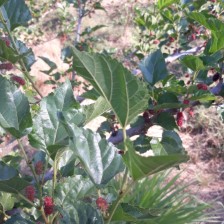
Variety: ChiangMai60